1994 Food City 500

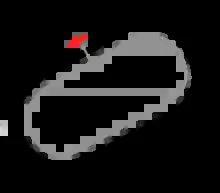
The layout of Bristol Motor Speedway, the venue where the race was held.

The Bristol Motor Speedway, formerly known as Bristol International Raceway and Bristol Raceway, is a NASCAR short track venue located in Bristol, Tennessee. Constructed in 1960, it held its first NASCAR race on July 30, 1961. Despite its short length, Bristol is among the most popular tracks on the NASCAR schedule because of its distinct features, which include extraordinarily steep banking, an all concrete surface, two pit roads, and stadium-like seating. It has also been named one of the loudest NASCAR tracks.